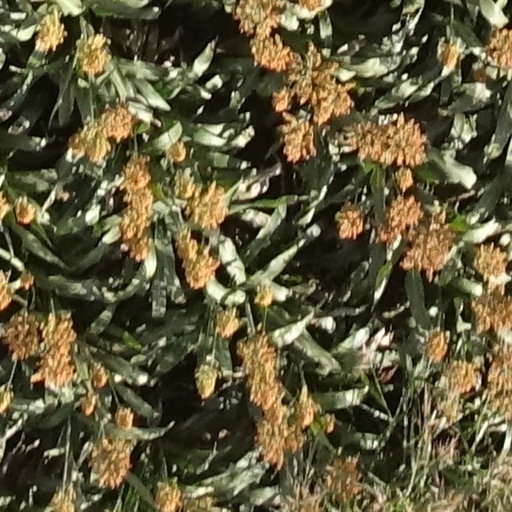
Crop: sorghum